Chemical equator

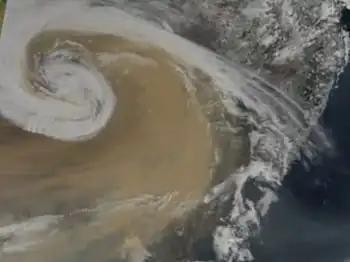

The chemical equator term and concept was coined in 2008 when researchers from University of York discovered a distinct divide between the polluted air and haze over Indonesia from the largely uncontaminated atmosphere over Australia. This divide is distinguishable by a rapid increase in atmospheric levels of carbon monoxide and other pollutants from the Tropical Warm Pool region northward. The divide of the atmosphere of the northern hemisphere from the atmosphere of the southern hemisphere is different from that of the Intertropical Convergence Zone.